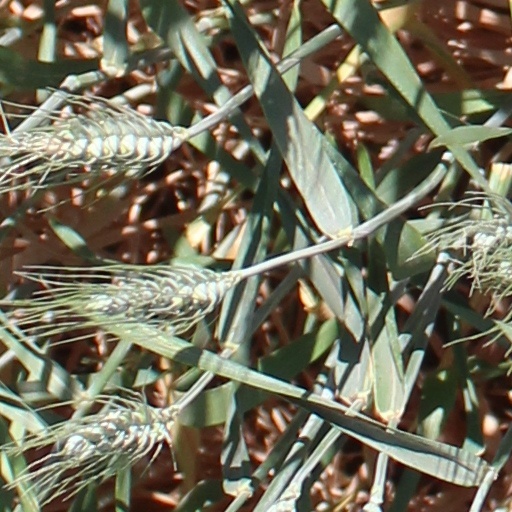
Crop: wheat